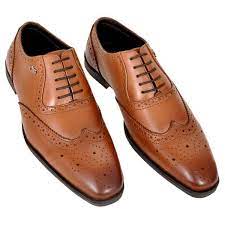
Label: Brogue